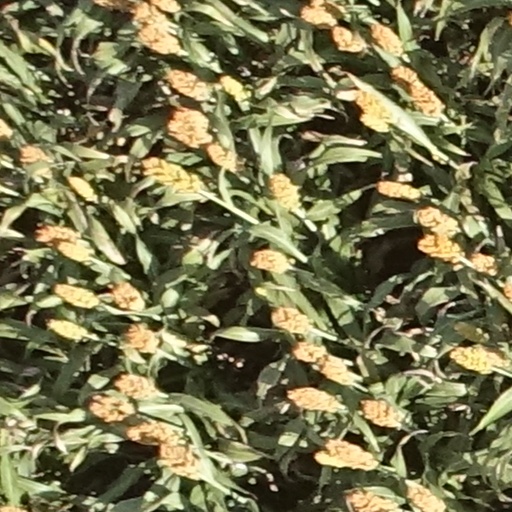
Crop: sorghum